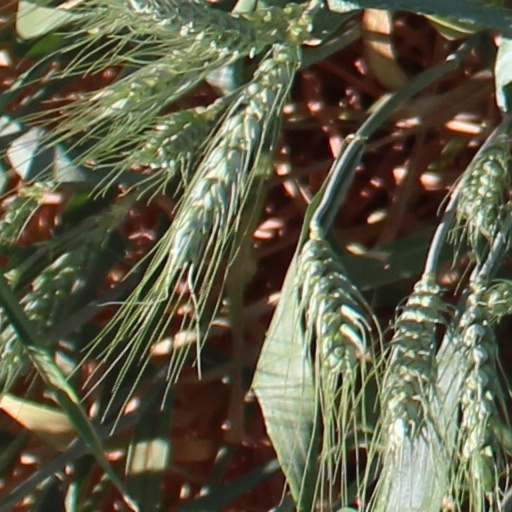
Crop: wheat